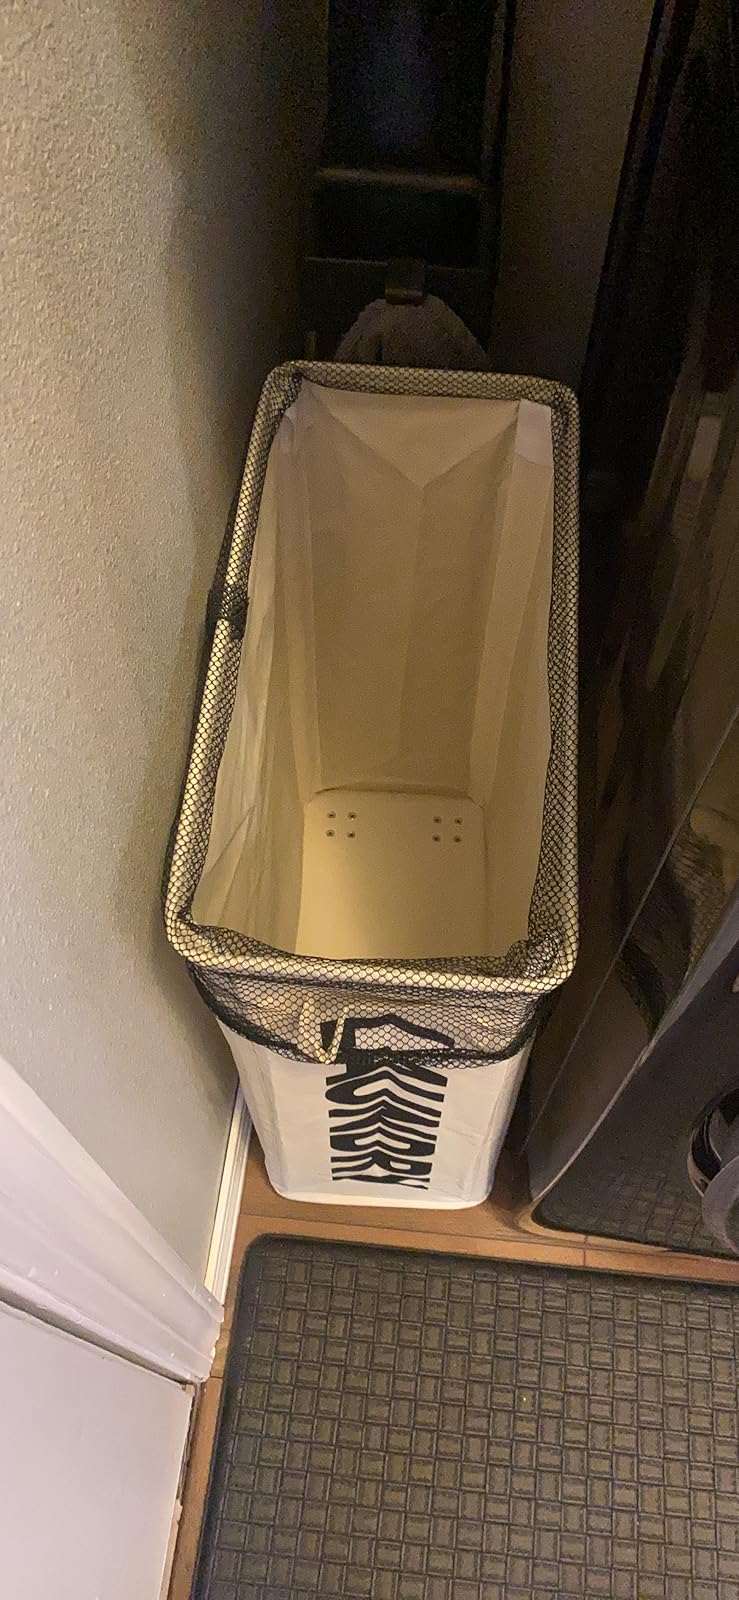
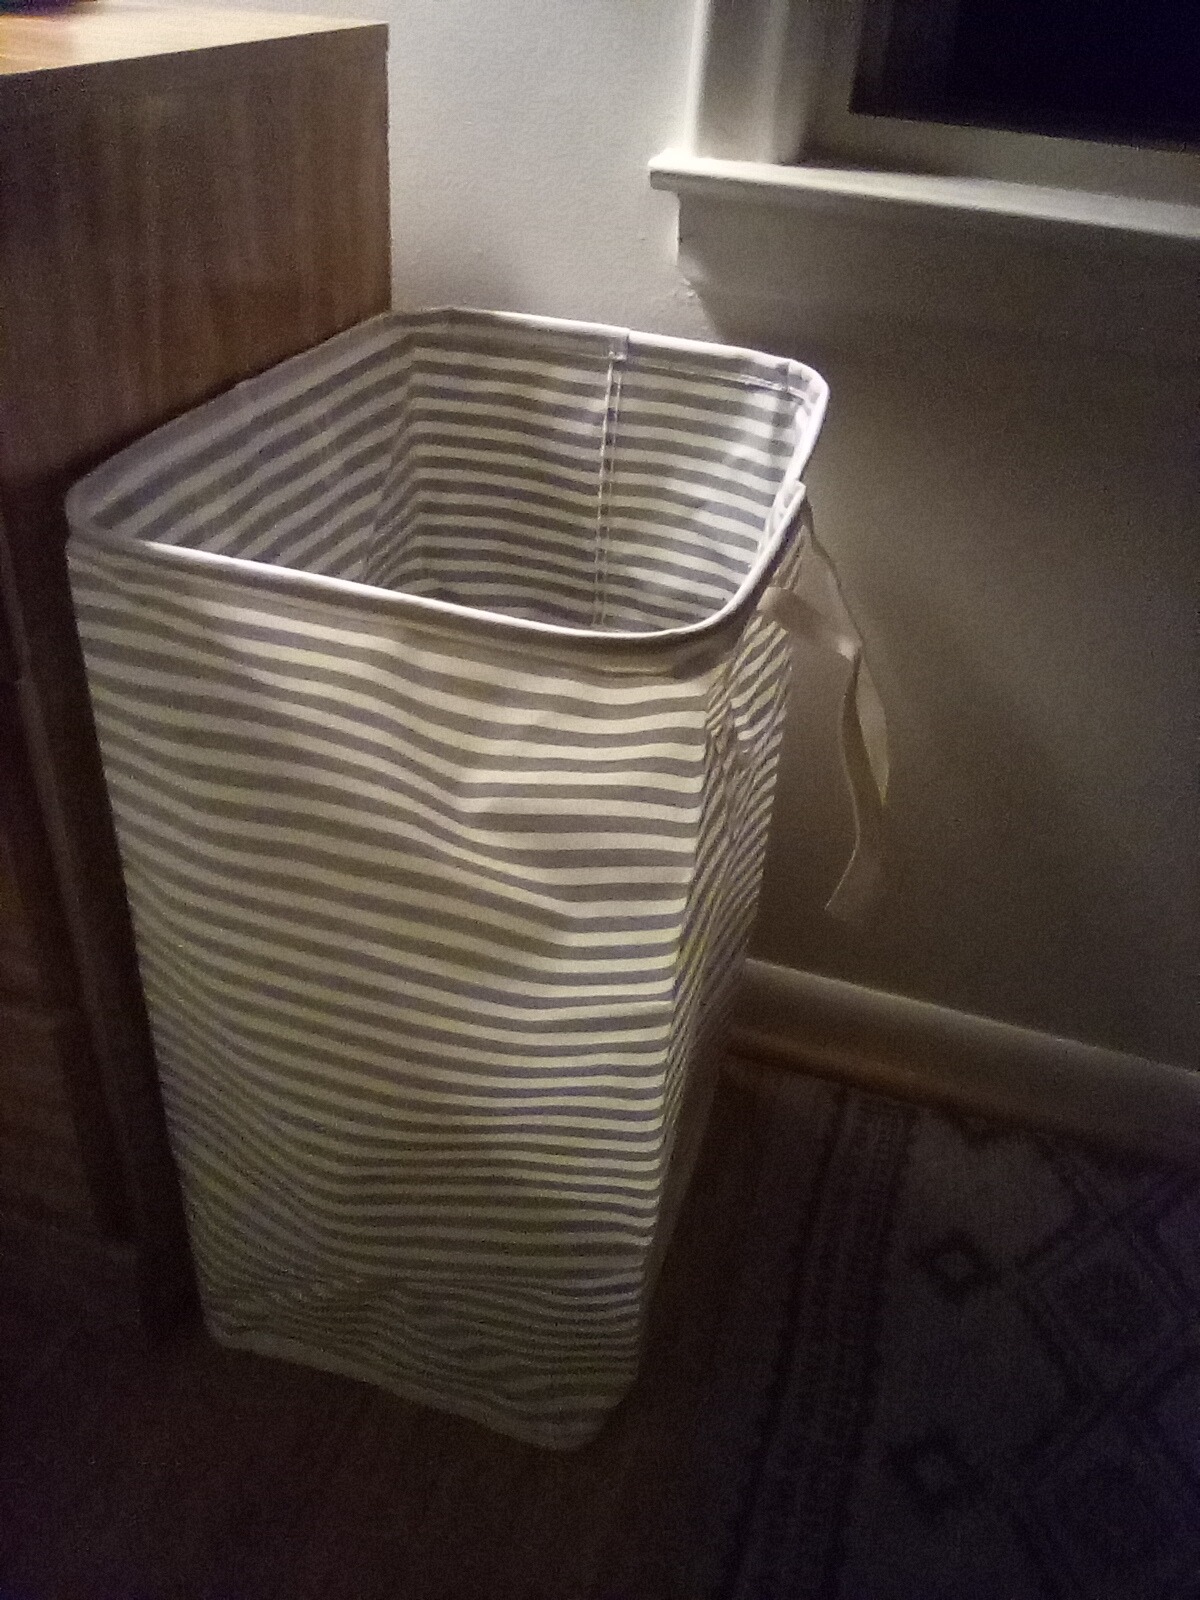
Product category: items_hamper
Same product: no